Seattle International Foundation

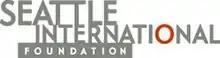

The Seattle International Foundation is a grant-making organization whose mission is to support Seattle-area nonprofit organizations engaged in international development, with a strategic focus on Central America.